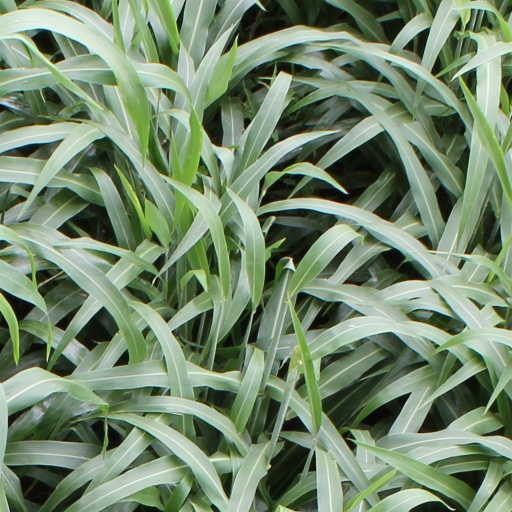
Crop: sorghum